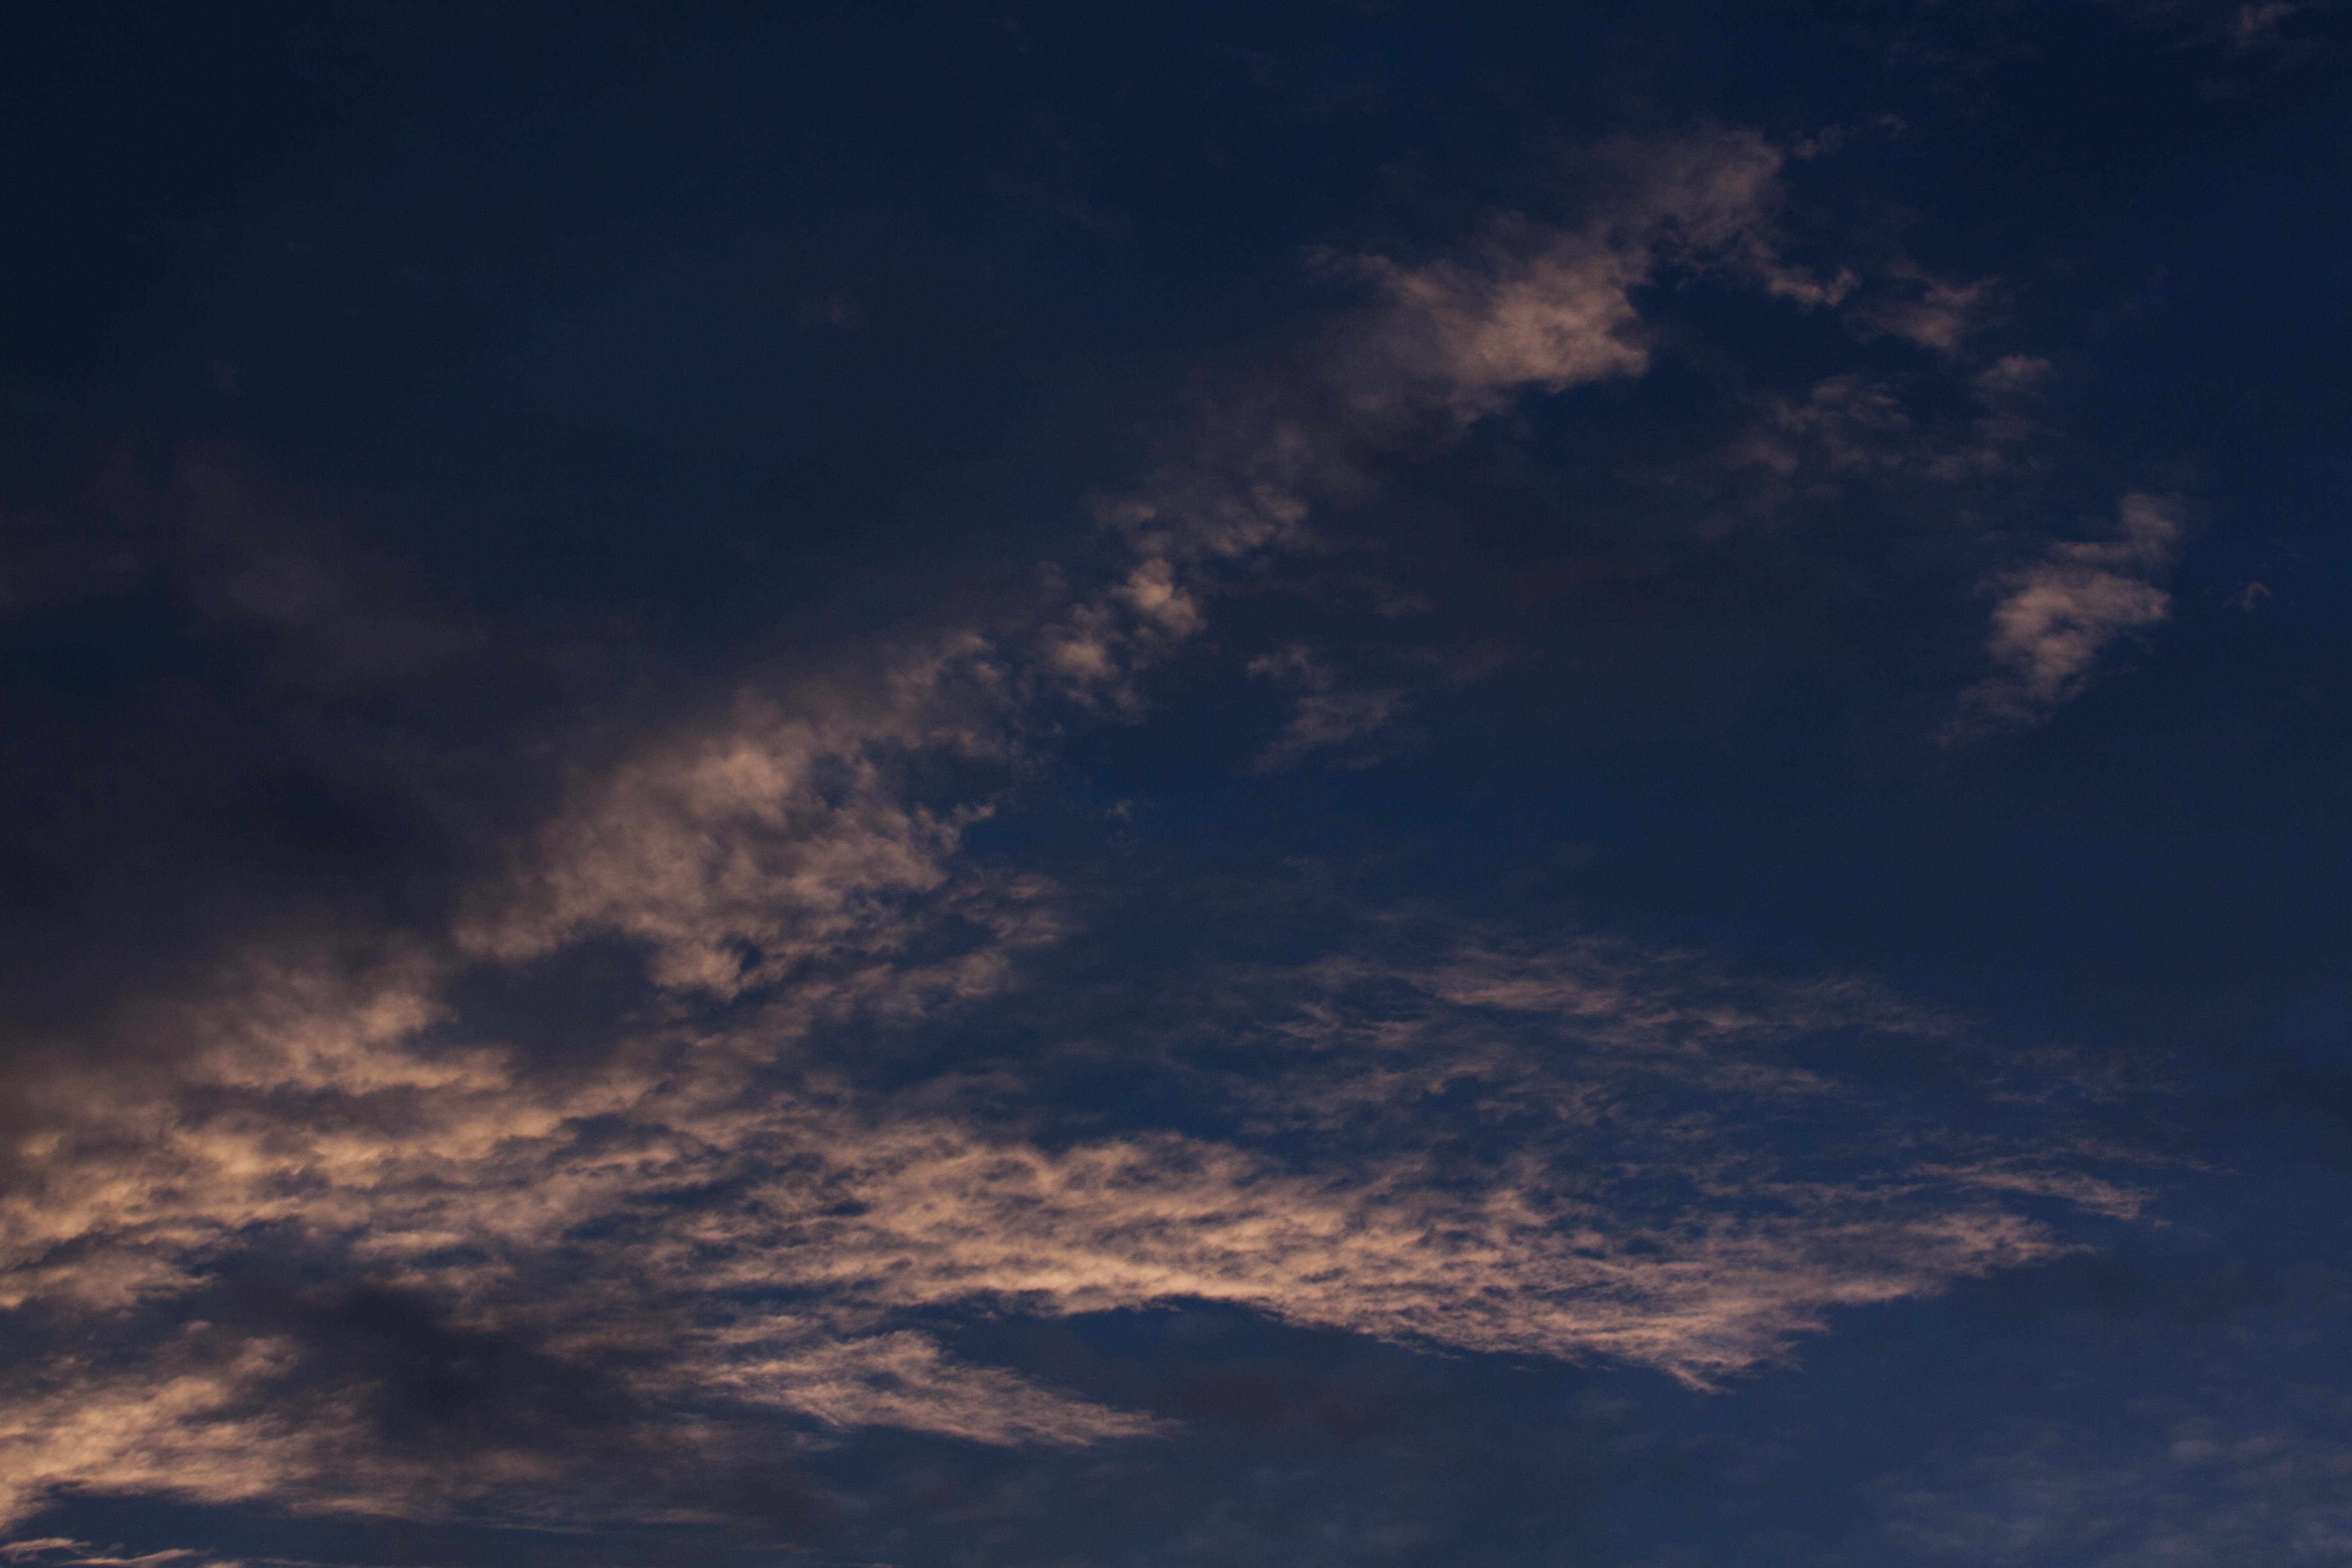
horizon, cloud, sky, sunrise, sunset, sunlight, morning, dawn, atmosphere, dusk, daytime, evening, weather, cumulus, darkness, blue, clouds, deep, afterglow, clouds form, morning sun, meteorological phenomenon, yellowish, weather changes, atmosphere of earth, red sky at morning, air layers, dark gray clouds